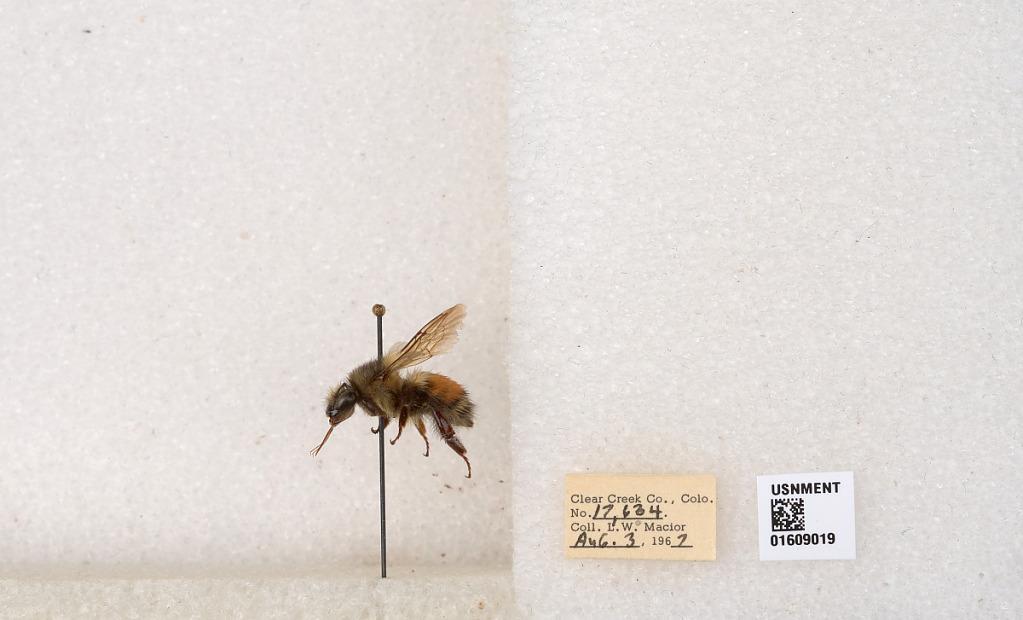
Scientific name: Bombus (Pyrobombus) sylvicola Kirby
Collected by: L. Macior
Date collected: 1967-8-3
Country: United States
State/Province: Colorado
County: Clear Creek
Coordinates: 39.6856, -105.645